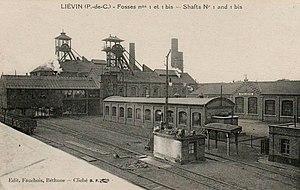
La Fosse n° 1 - 1 bis - 1 ter de la Compagnie des mines de Liévin était un charbonnage constitué de trois puits situé à Liévin, Pas-de-Calais, Nord-Pas-de-Calais, France.
L'histoire du bassin minier du Nord-Pas-de-Calais retrace en détail tous les faits historiques de l'exploitation de ce bassin minier, exploité intensivement pour la houille présente dans son sous-sol de la fin du XVIIᵉ siècle jusqu'à la fin du XXᵉ siècle.
La fosse nᵒ 1 - 1 bis - 1 ter de la Compagnie des mines de Liévin est un ancien charbonnage du Bassin minier du Nord-Pas-de-Calais, situé à Liévin. Le puits nᵒ 1 est le premier de la nouvelle compagnie, il est commencé la même année que la fosse de la Société d'Aix, et un an et demi avant la fosse nᵒ 3 de la Compagnie des mines de Lens. La fosse commence à produire peu en 1860, ce n'est que huit ans plus tard que la production augmente, à la suite de l'approfondissement du puits.